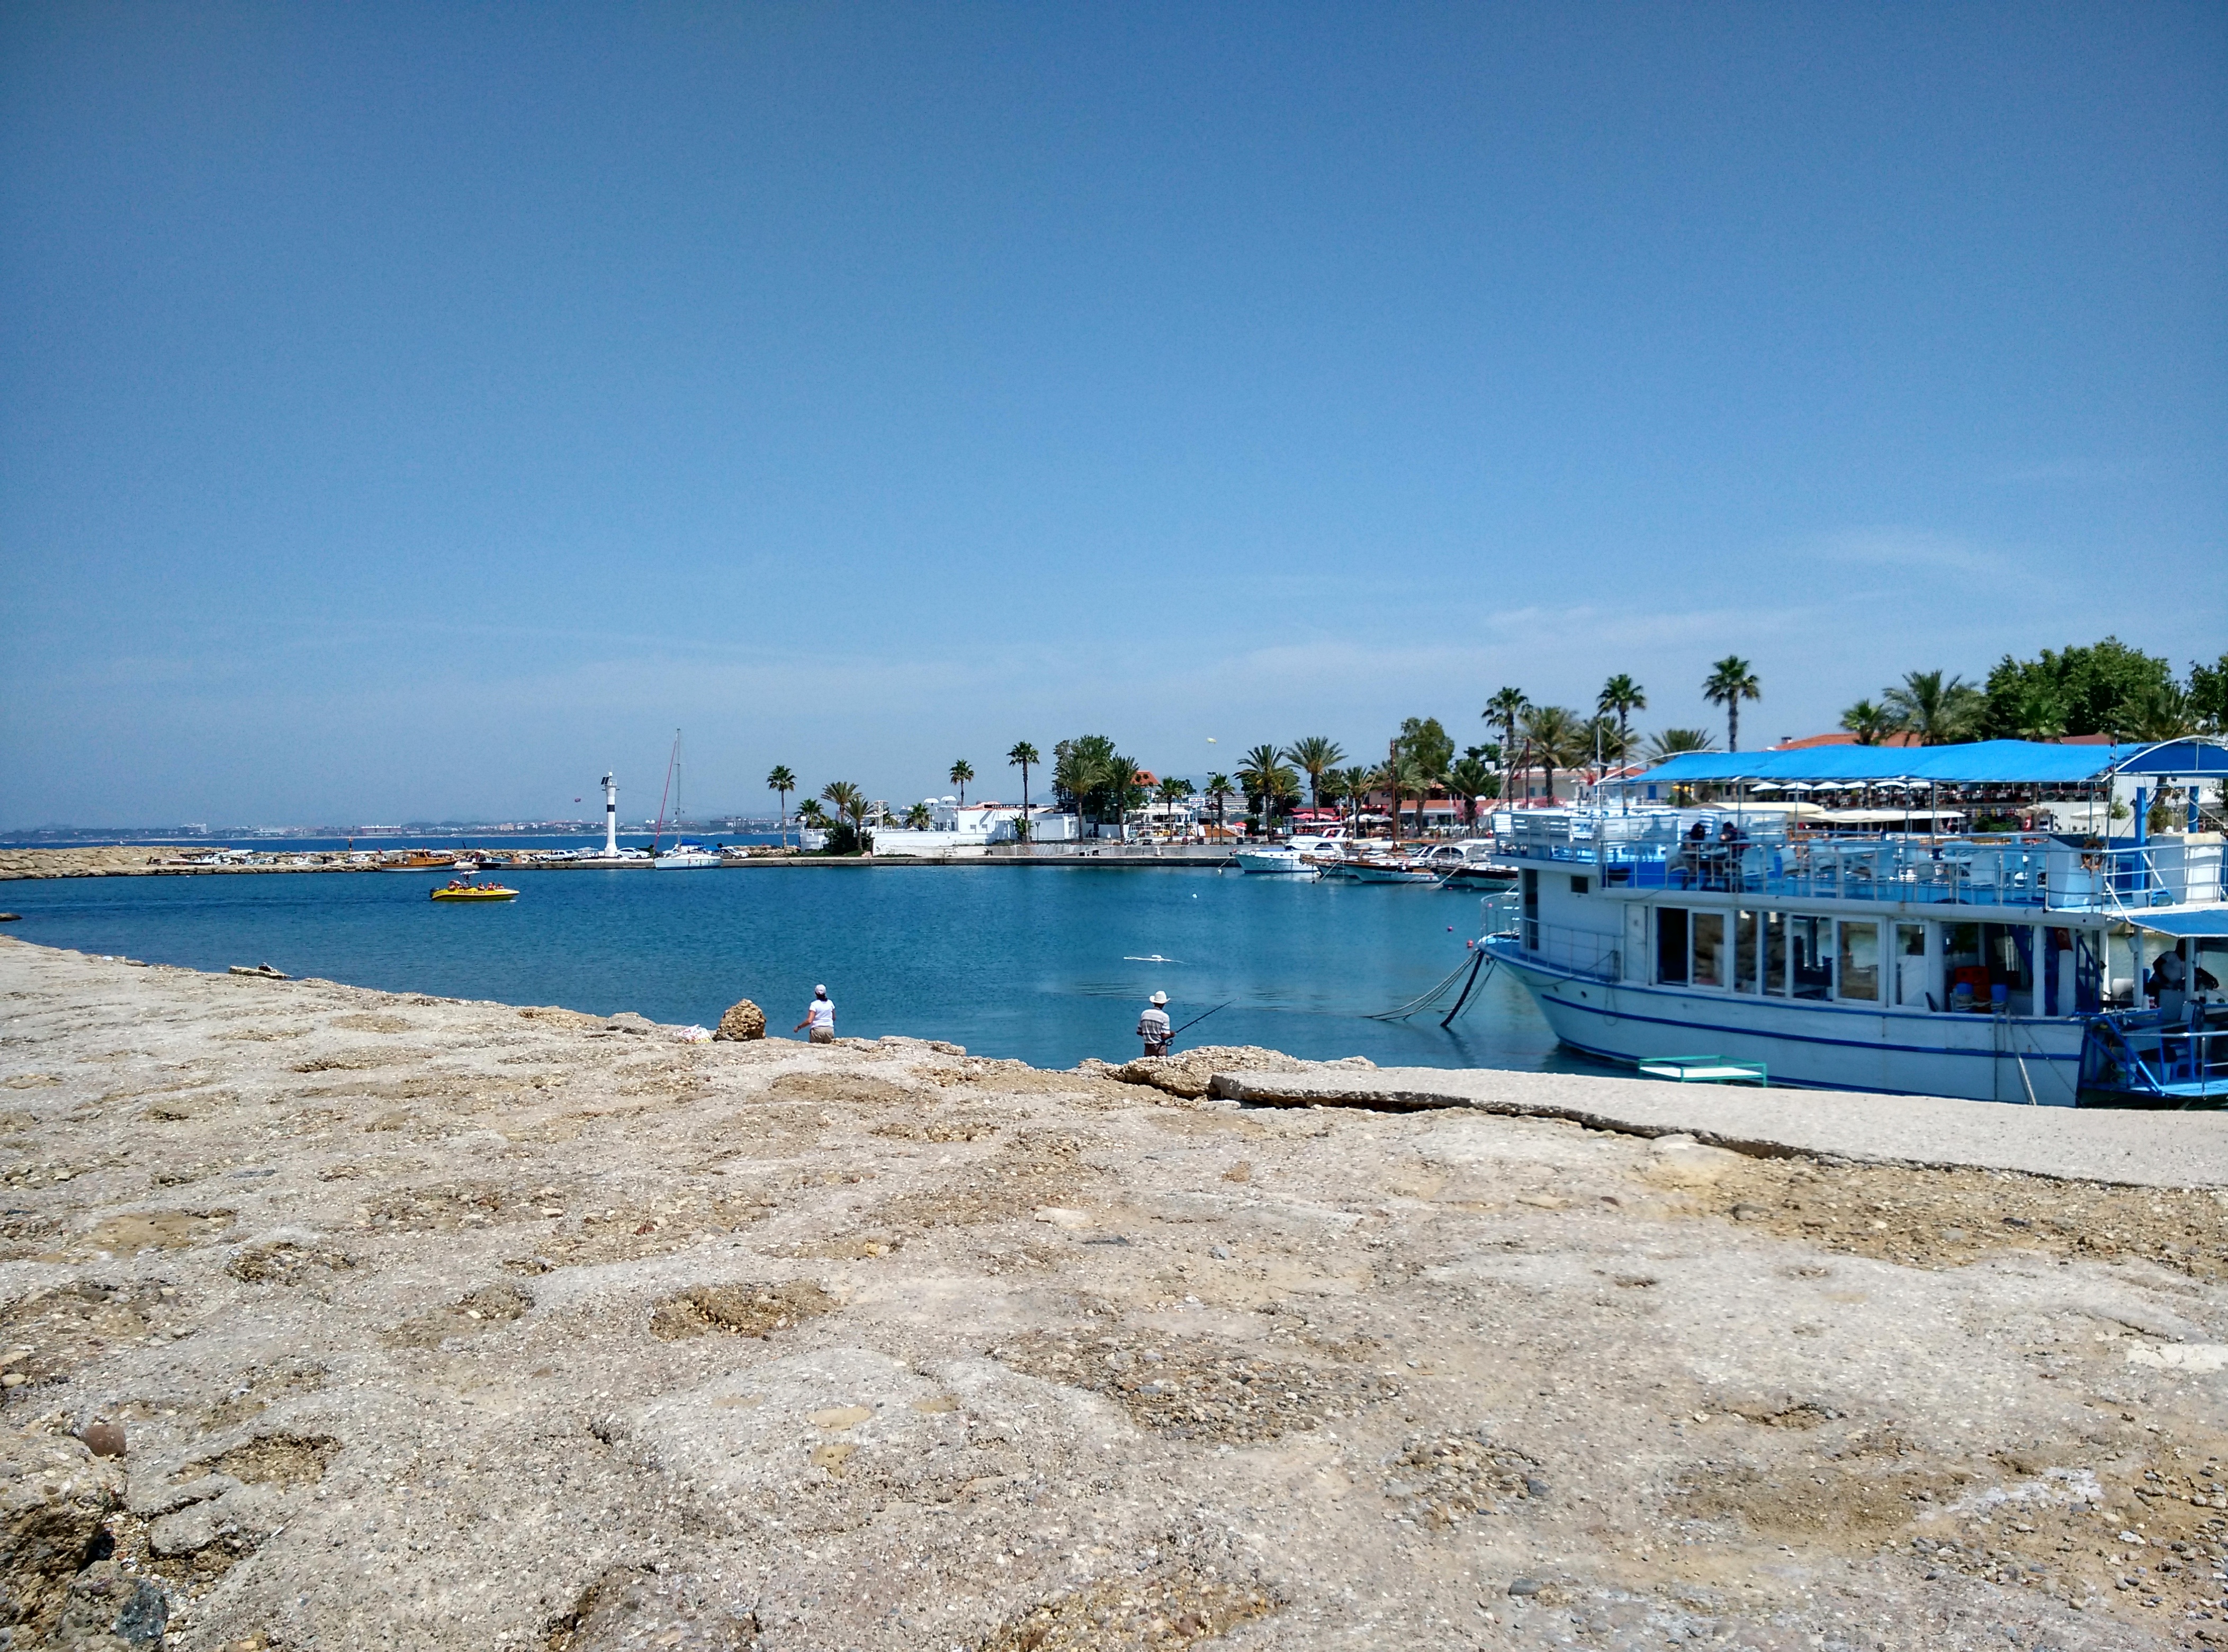
beach, sea, coast, ocean, dock, shore, pier, ship, vacation, vehicle, holiday, bay, marina, port, leisure, body of water, turkey, side